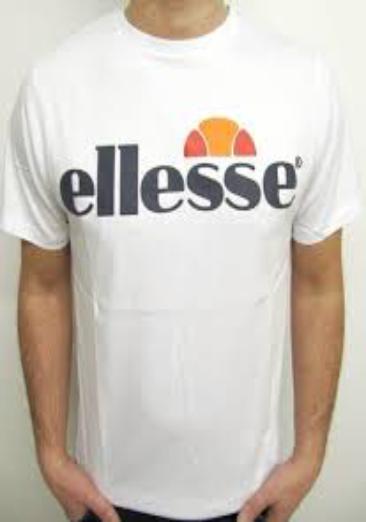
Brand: Ellesse
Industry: Clothes